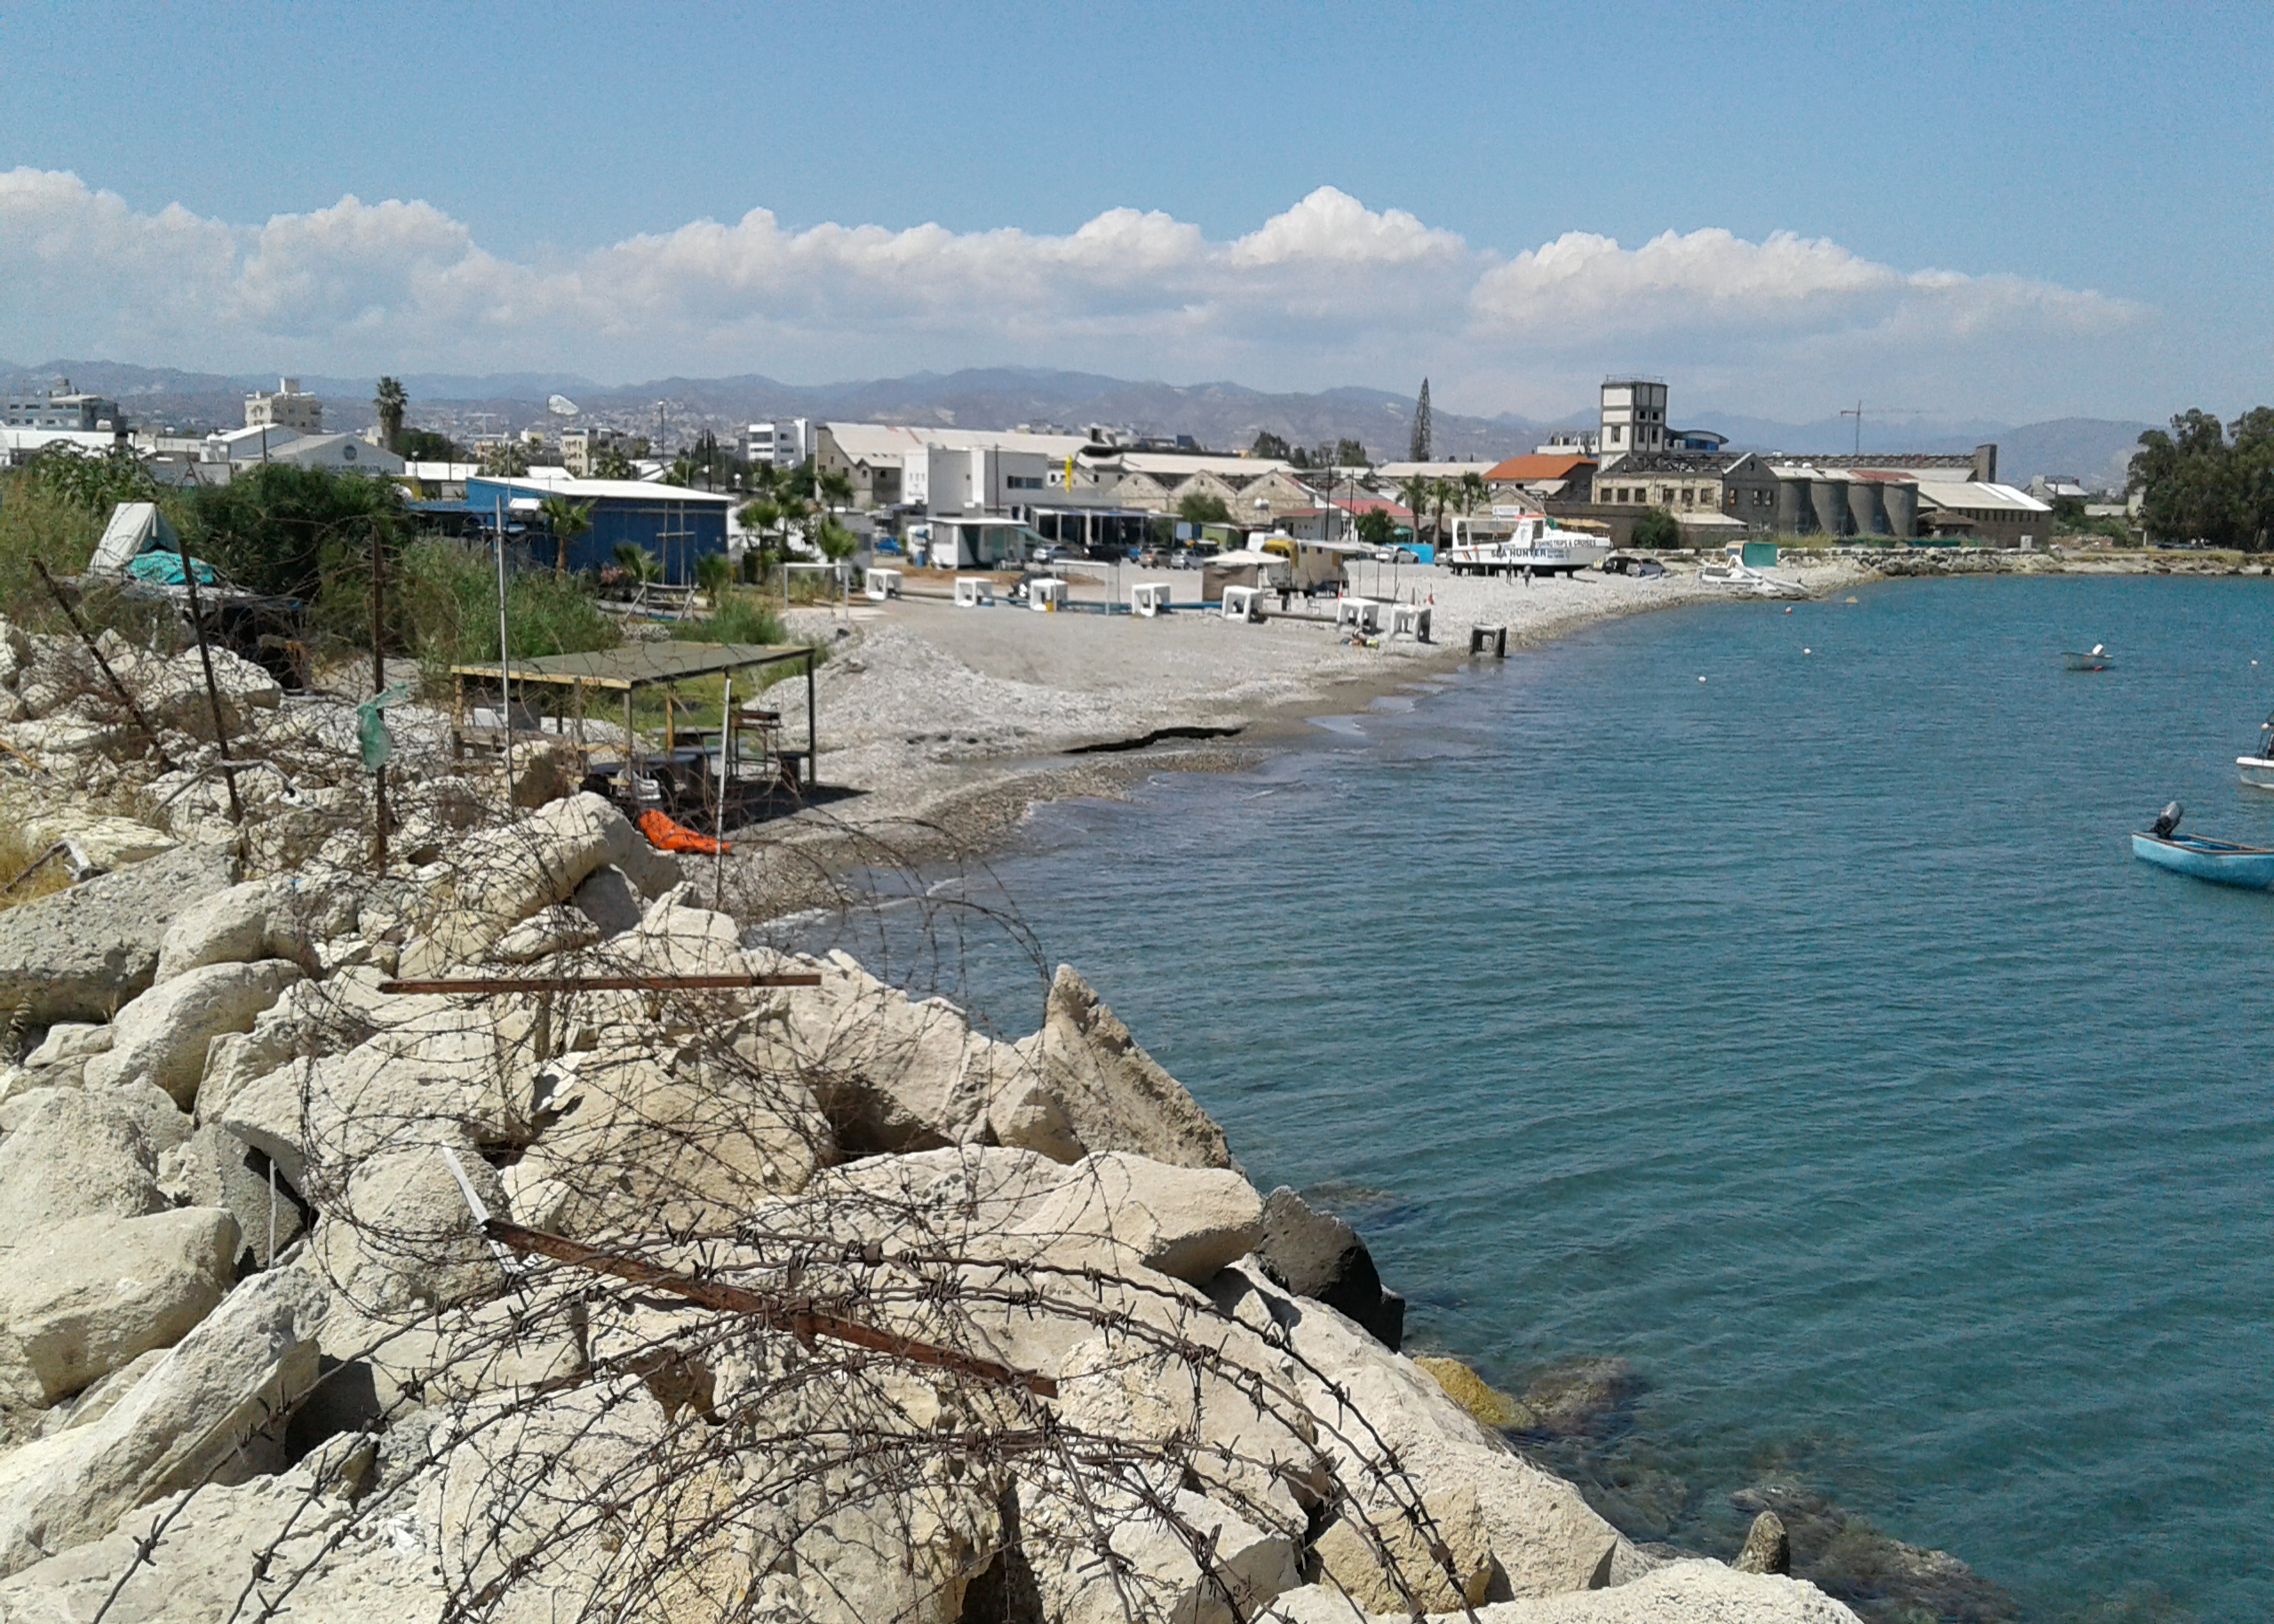
sea, coast, beach, rocks, water, vessel, fencing, sky, cloud, building, azure, lake, body of water, coastal and oceanic landforms, boat, watercraft, shore, bedrock, horizon, headland, travel, city, landscape, wind wave, cape, ocean, tourism, cove, bay, sand, rock, vacation, harbor, port, inlet, wood, promontory, klippe, resort town, skerry, channel, village, Raised beach